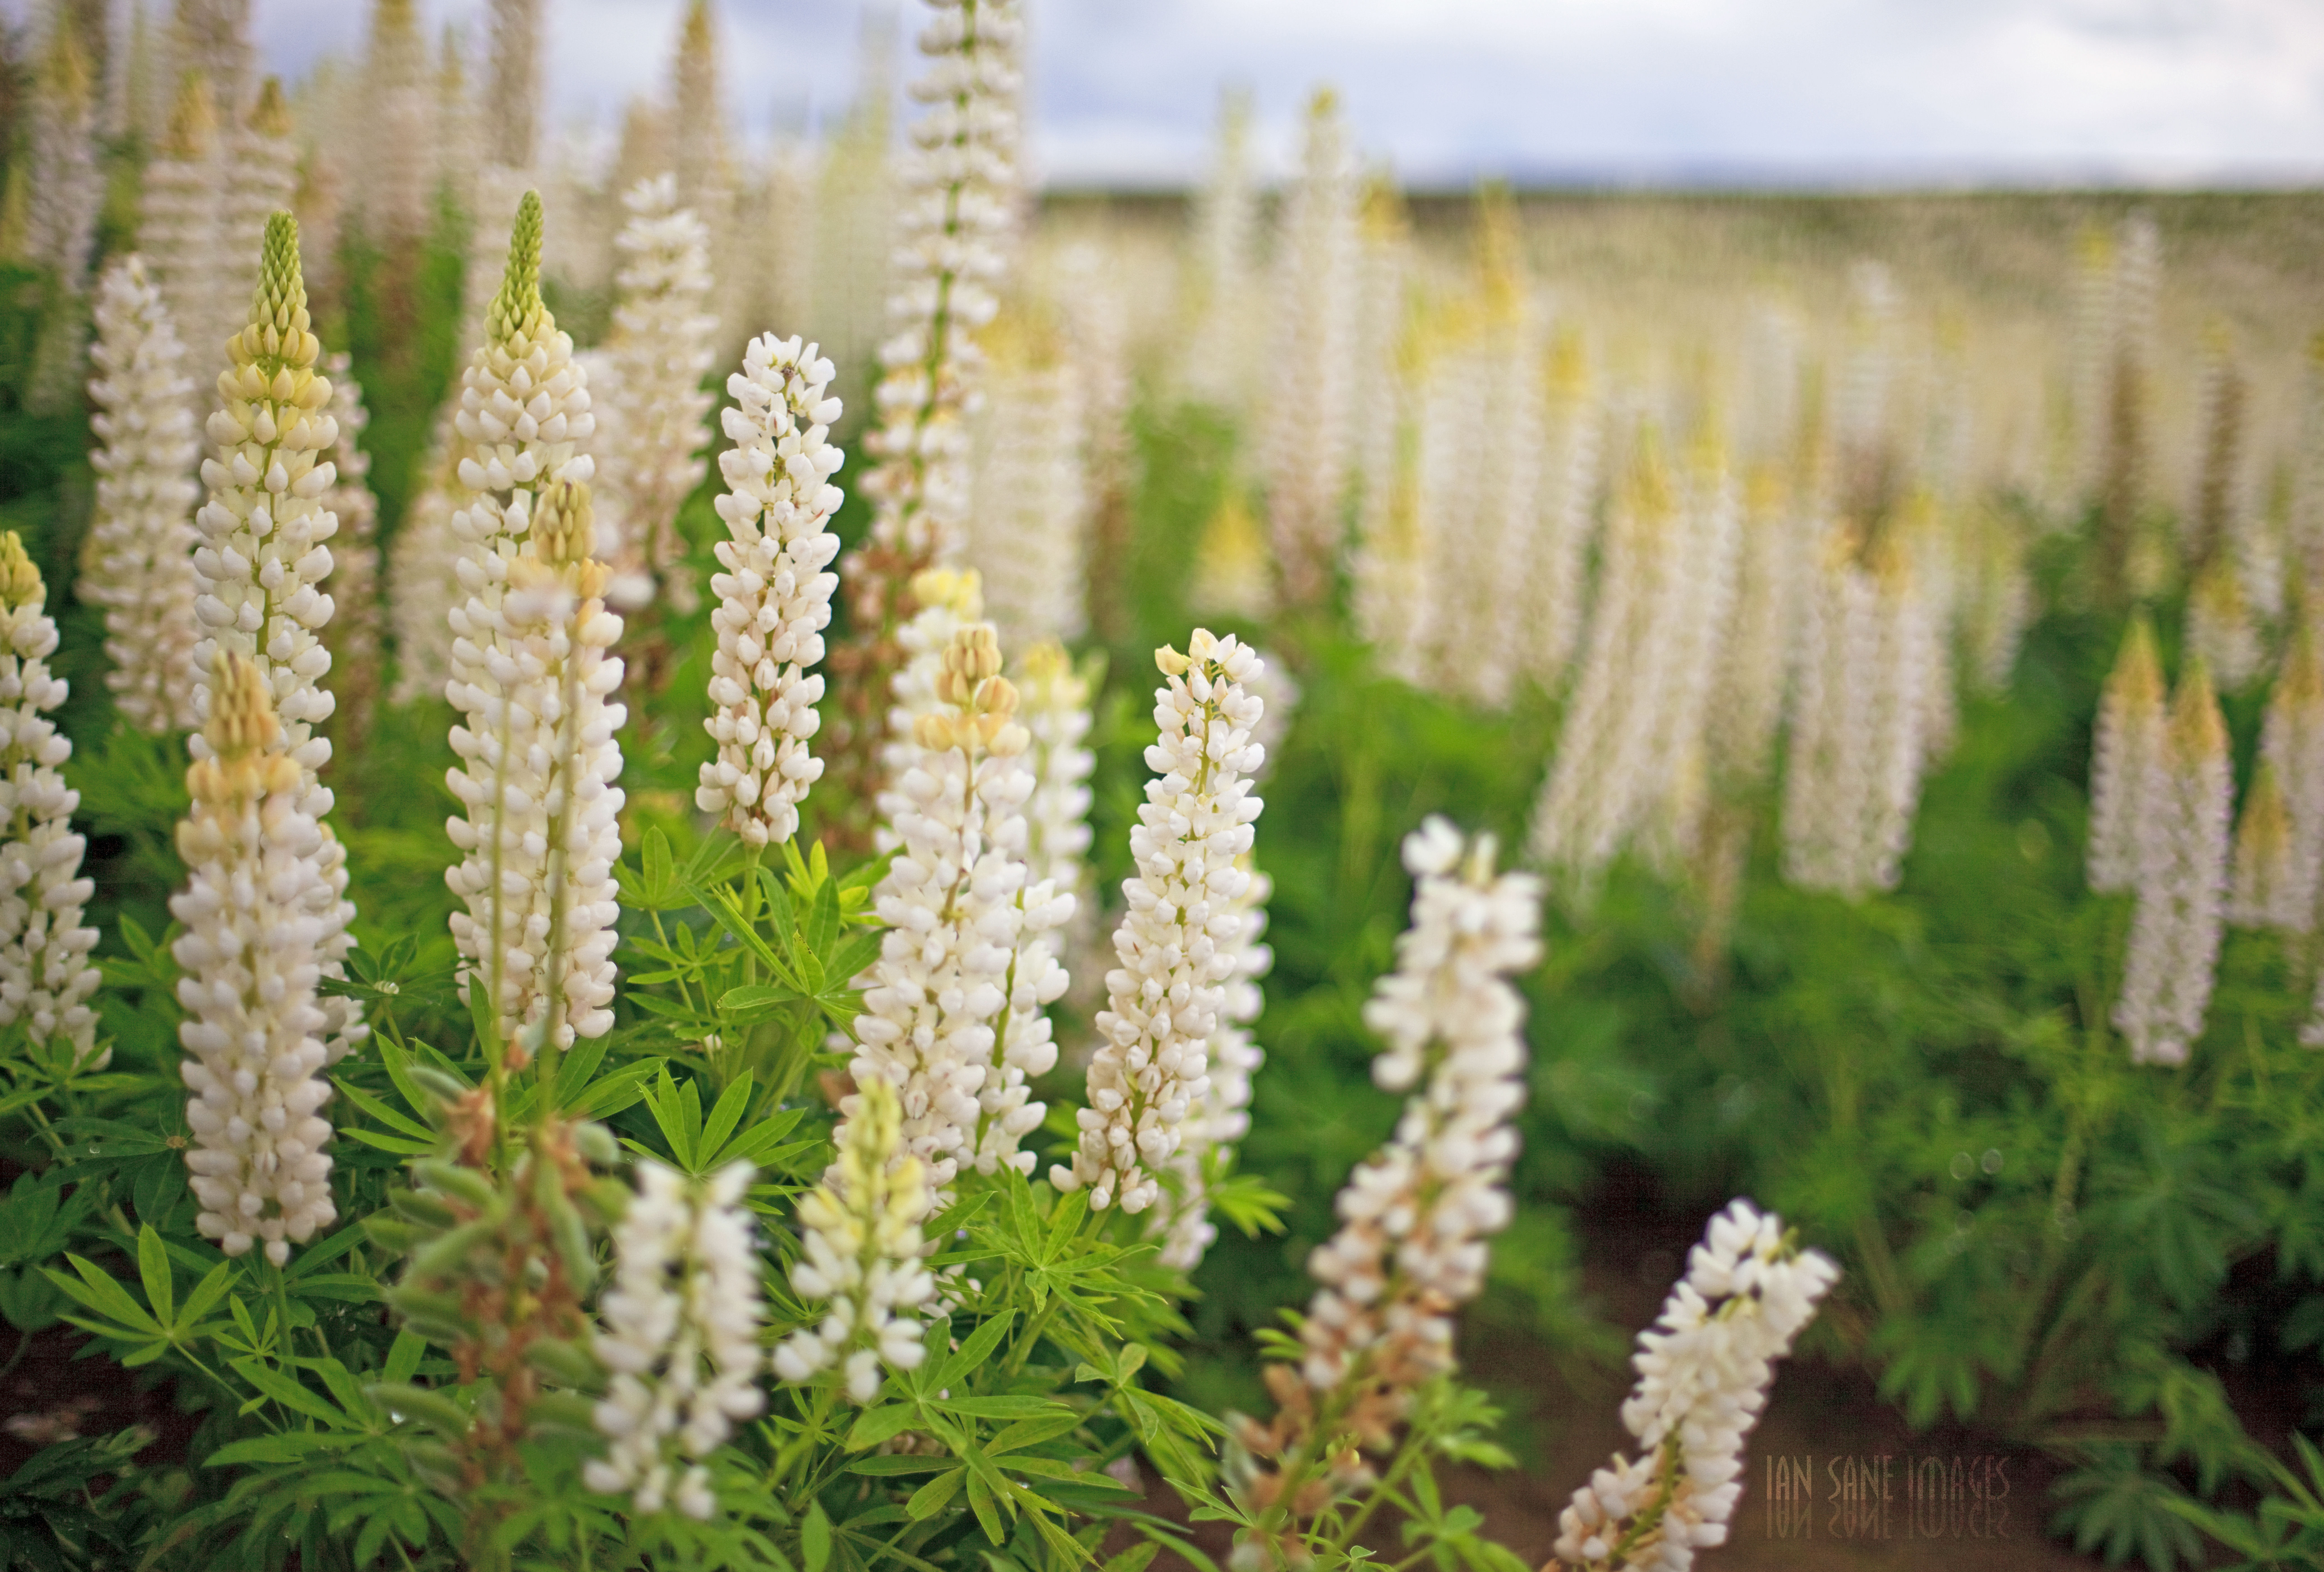
bokeh, plant, white, field, farm, camera, flower, rural, lens, crop, canon, botany, agriculture, flora, wildflower, flowers, eos, cool image, f14, of, an, shrub, mark, ii, 5d, images, usm, depth, dof, i, lupine, oregon, ian, lupin, sane, gladtidings, ef50mm, upstanding, flowering plant, grass family, land plant, foxtail lily